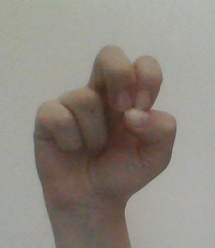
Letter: gaaf